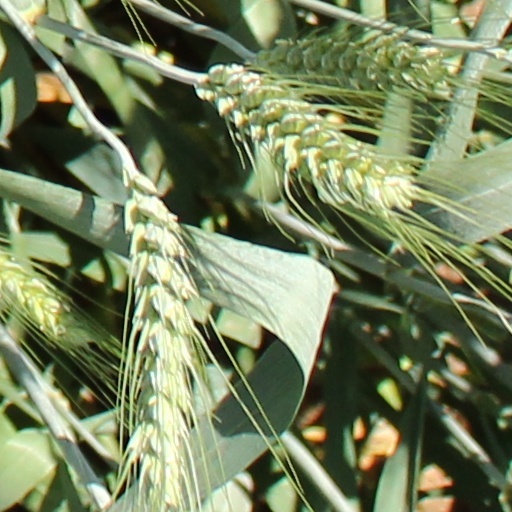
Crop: wheat